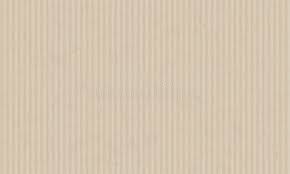
Label: cardboard